Talos

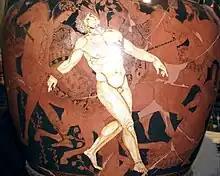
The death of Talos depicted on a Volute Krater circa 400 BCE (Jatta National Archaeological Museum in Ruvo di Puglia)

Pseudo-Apollodorus collected several traditions regarding the origin, form, and death of Talos. In relation to his origin, two theories are given: either he belonged to the Race of Bronze, or he had been given to Minos by Hephaestus (no reason is given). Another two theories are provided regarding his form: he was either a bull or a bronze man. Pseudo-Apollodorus further states that Talos guarded Crete by running around the island three times daily and that he had a single vein running from his neck to his ankles, which was stopped with a bronze nail at the end.